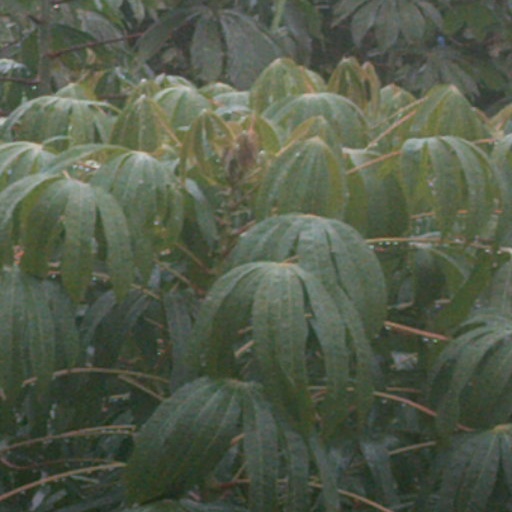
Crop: cassava